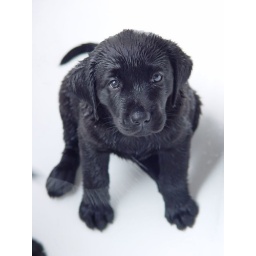
Wet black labrador puppy sitting in bath tub